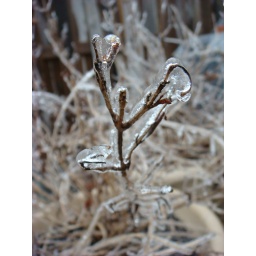
Clear sheet of ice covers the branches of the trees and plants in our backyard